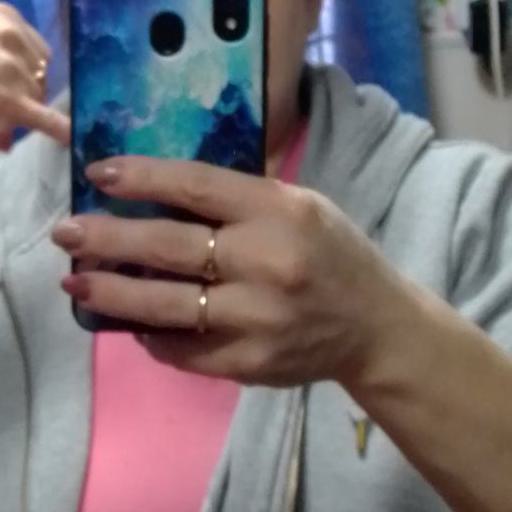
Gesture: no_gesture